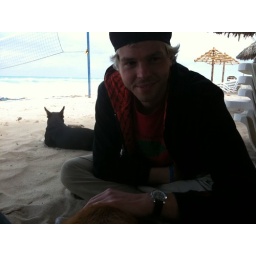
David on the beach in Cuba with our dog friends